Mandodari

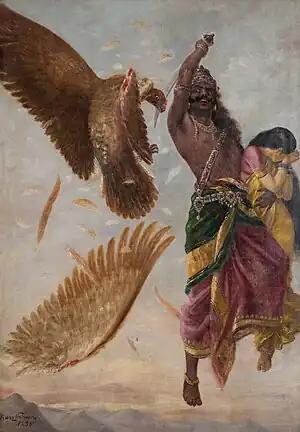
Ravana abducts Rama's wife, Sita. According to some "Ramayana" adaptations, Ravana was abducting his own daughter from a union with Mandodari.

Though Valmiki's Ramayana does not record Mandodari as being the mother of Sita, some later adaptations of the Ramayana depict Mandodari as the mother of Sita or at least the cause of the latter's birth.